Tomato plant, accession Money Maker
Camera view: bottom (45 deg); turntable rotation: 330 degrees
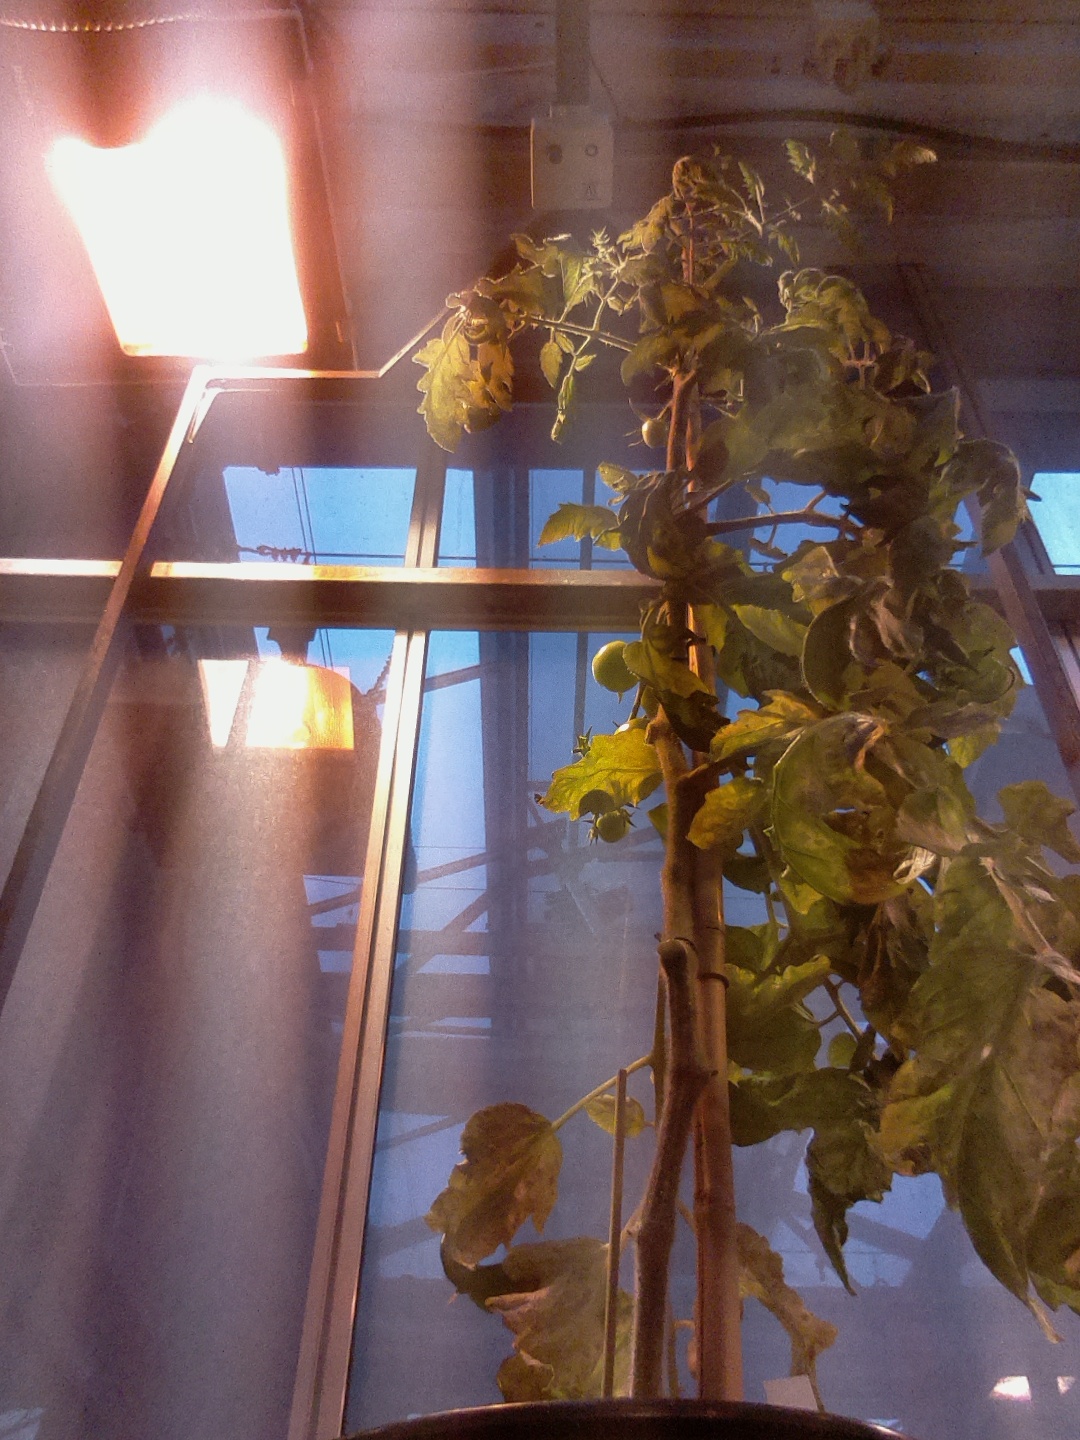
BBCH growth stage 76: 60%-70% of final fruit size